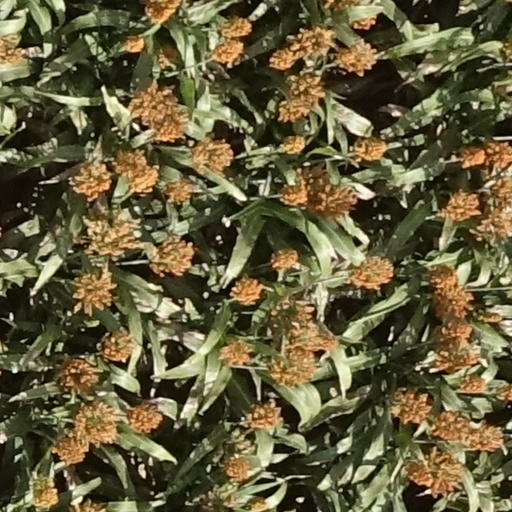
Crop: sorghum